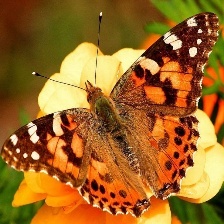
Species: PAINTED LADY
Butterfly family (ImageNet category): admiral